Bharathan

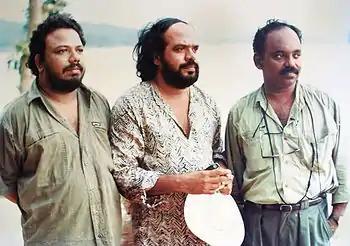
Screenwriter Lohithadas, director Bharathan and cinematographer Ramachandra Babu at the location of "Venkalam".

His "Vaisali" (1988) is widely regarded as a modern-day masterpiece in Malayalam cinema. Scripted by the iconic Malayalam novelist M. T. Vasudevan Nair, it was an adaptation of a sub-story told in the epic Mahabharata. Another movie born from their association was "Thazhvaram". The subject was revenge, a theme quite uncharacteristic of Bharathan movies. The style was inspired by classic Westerns with a brooding, reticent central character and expansive shots of barren landscape. Another movie was Amaram, which was written by A. K. Lohithadas and starred Mammootty, which was a milestone movie of the Malayalam movie of the 1990s.